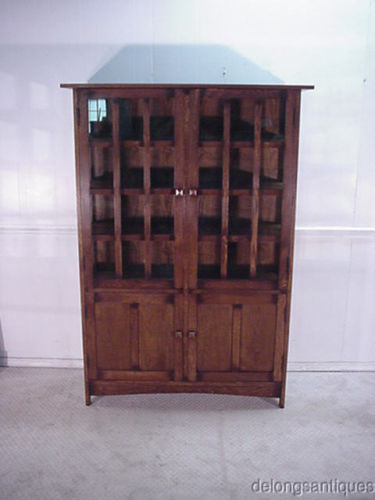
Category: cabinet